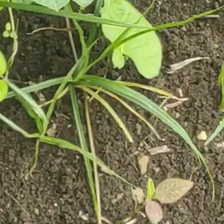
Weed species: Lavhala_(Cyperus_Rotundus)